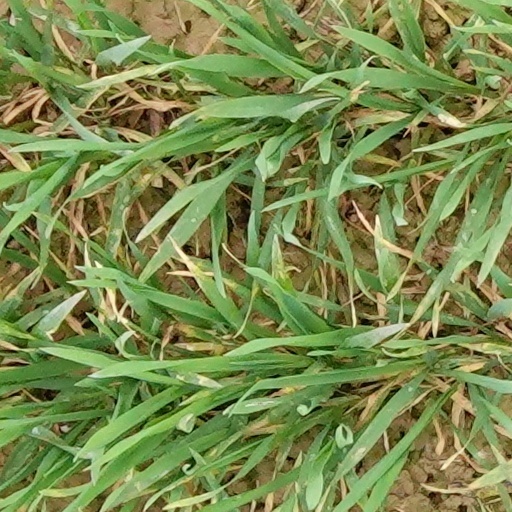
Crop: wheat